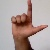
The image shows a hand gesture representing the letter 'L' in Indian Sign Language.